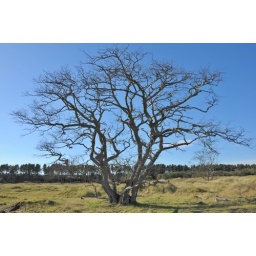
Wazza spotted this tree and I copied him. Looks good in B&amp;amp;W too.